Sangeetha Weeraratne

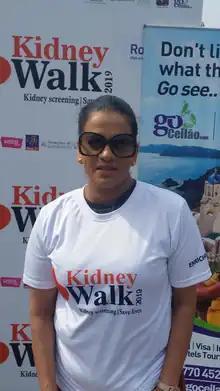
Weeraratne at Kidney Walk - 2019

Diane Hemamali Sangeetha Weeraratne (born December 13, 1973, as (Sinhala:සංගීතා වීරරත්න) is a Sri Lankan film actress in the Sri Lankan cinema. She made her debut as a sixteen-year-old with Roy de Silva's "It's a Matter of Time" opposite Kamal Addararachchi in 1990. However, she earned immense popularity only after performing in H.D. Premaratne's "Saptha Kanya", also opposite Kamal Addararachchi in 1993. It was a huge success and she won the Sarasaviya Best Newcomer Award that year. She has acted in over 50 movies.